Conrad Ludlow

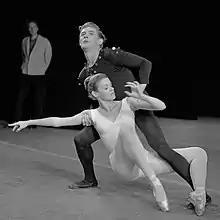
Patricia Neary and Conrad Ludlow (1965)

Conrad Ludlow is a former principal dancer with New York City Ballet under George Balanchine. He also danced at San Francisco Ballet and founded and directed Ballet Oklahoma (now Oklahoma City Ballet). He is currently a professor at the University of Utah's ballet department.